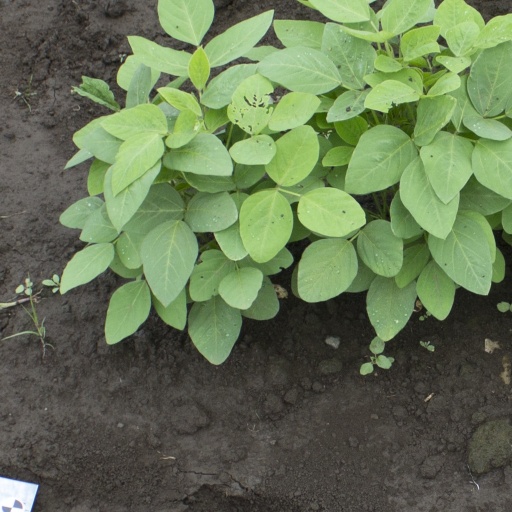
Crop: soybean